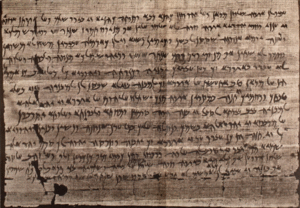
La communauté juive d'Éléphantine est une communauté juive égyptienne de l'époque perse achéménide vivant sur l'île Éléphantine, alors appelée Yeb. Son histoire est connue grâce aux papyri d'Éléphantine et aux fouilles archéologiques du secteur d'habitation juif. Ces documents couvrent une période de -495 à -399.
L’histoire des Juifs en Égypte s’étend sur plus de deux millénaires, de la période biblique à l’époque contemporaine.